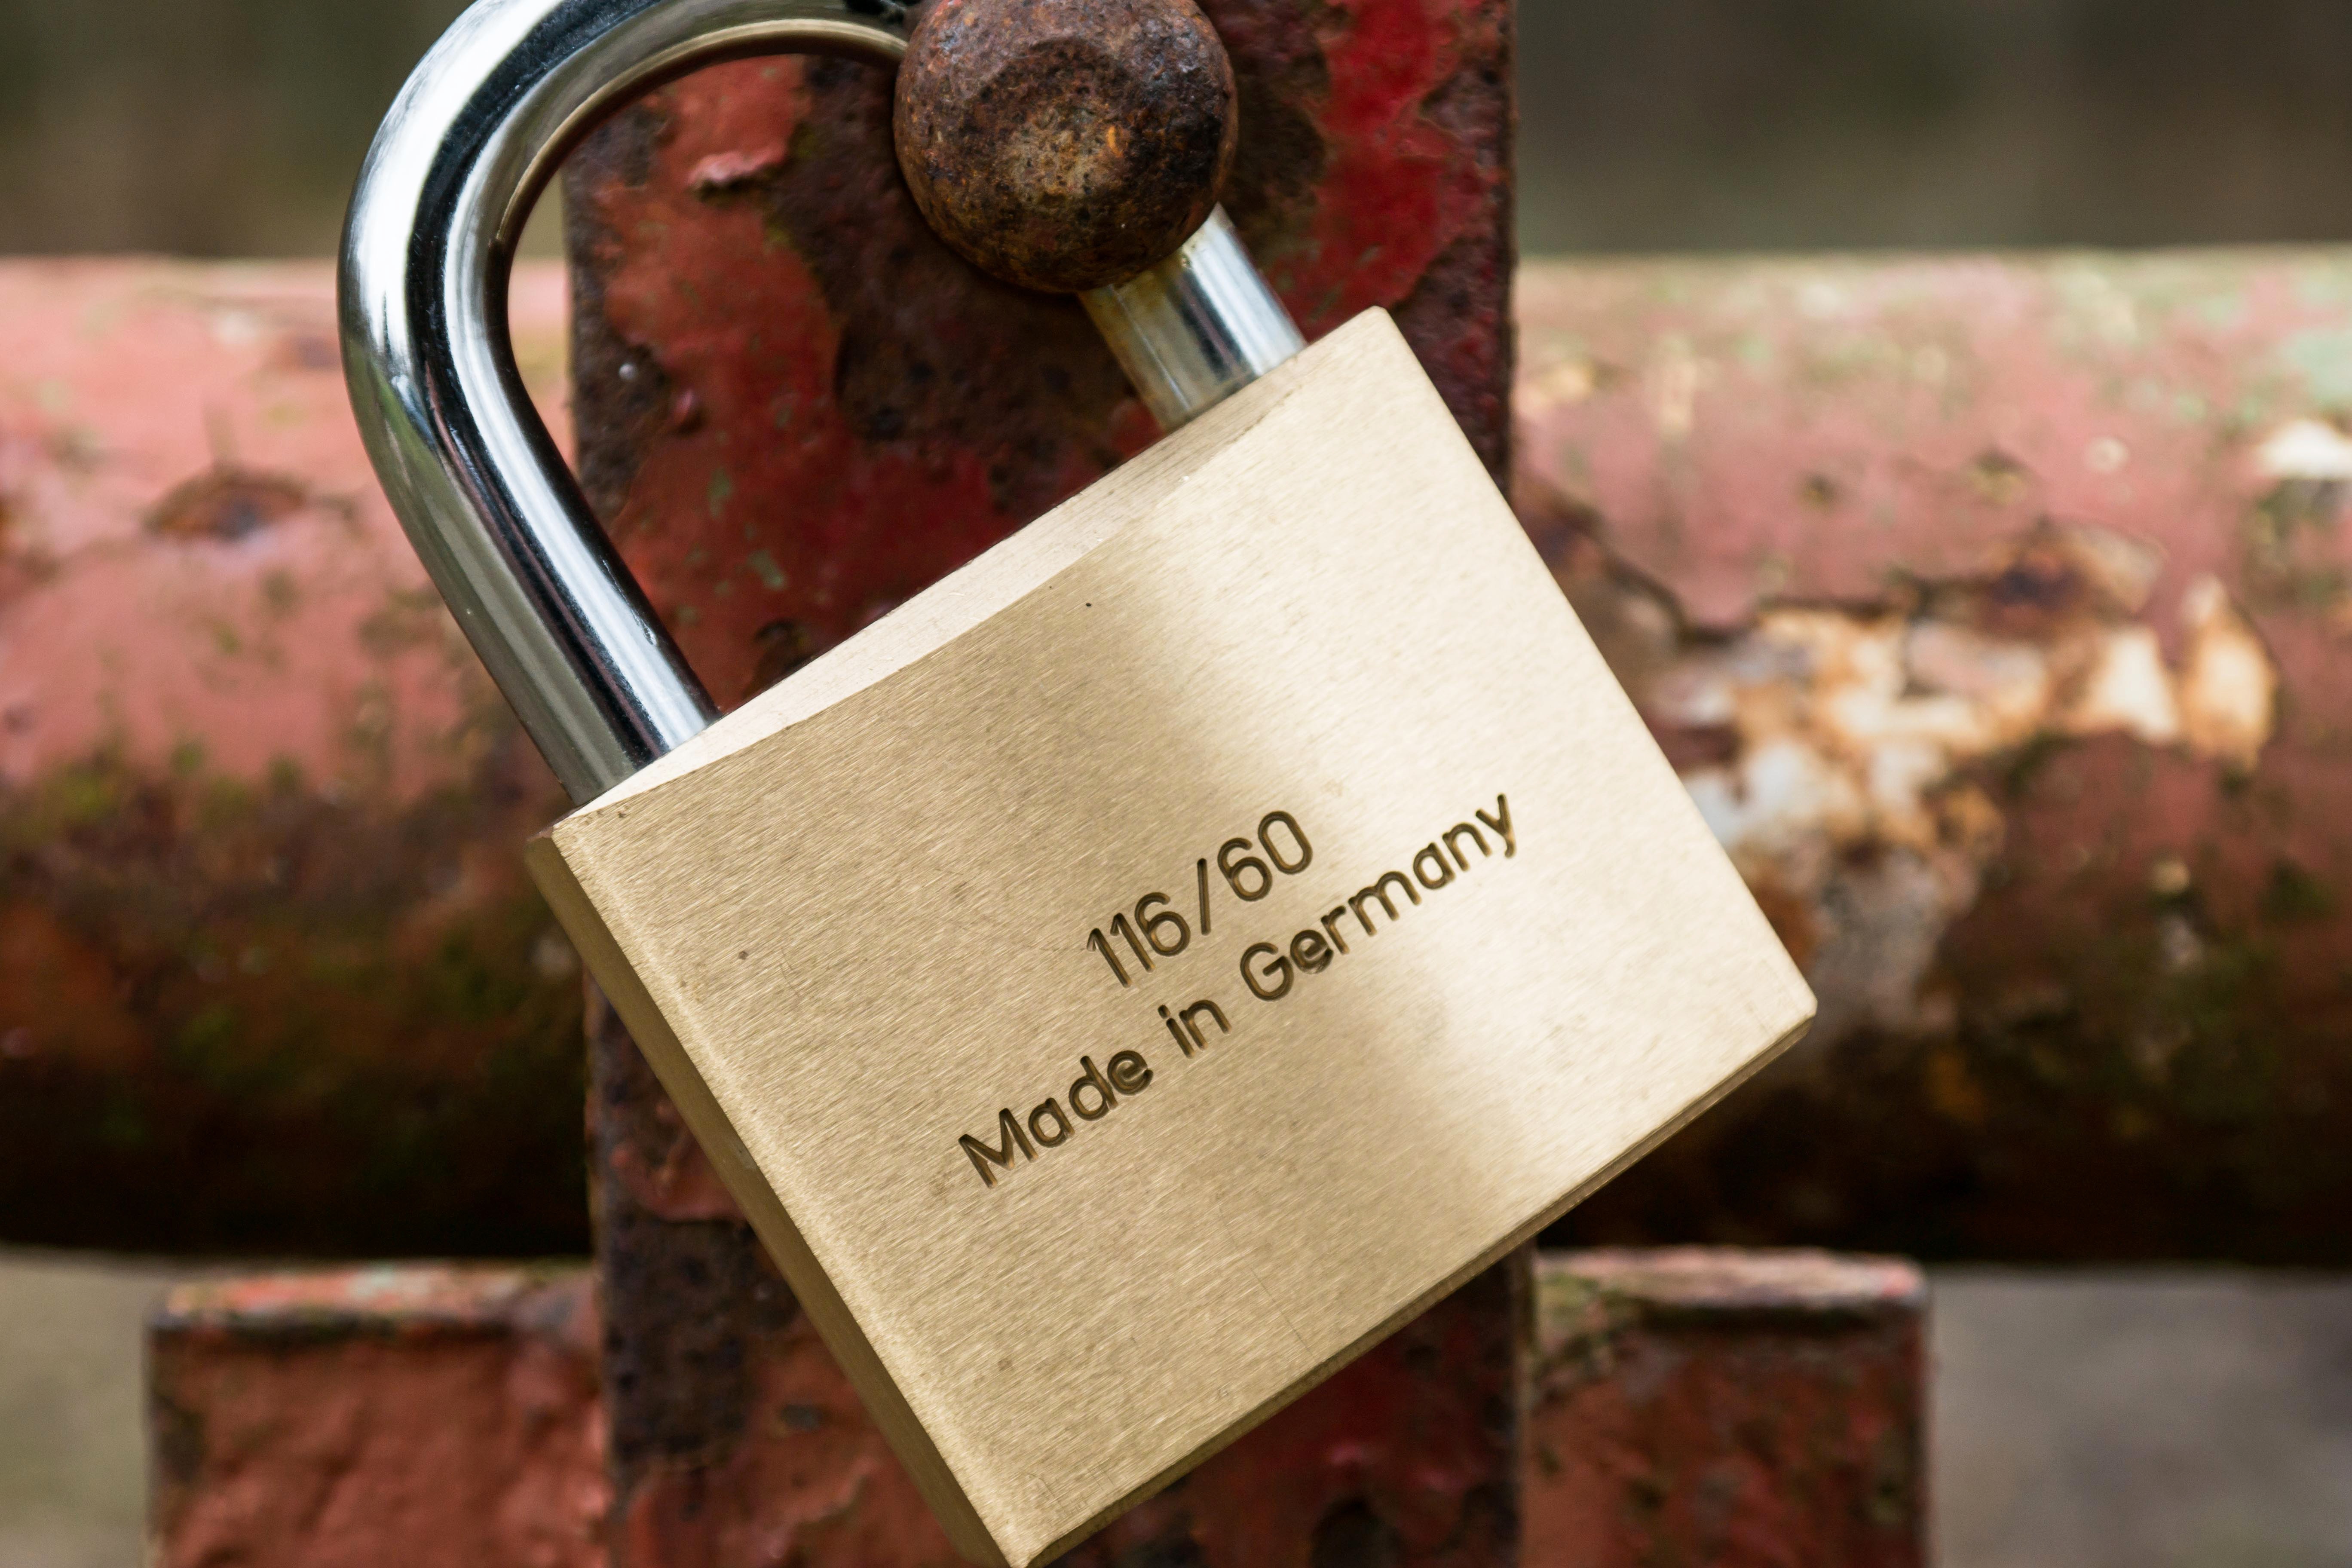
wine, golden, metal, castle, drink, bottle, close, security, wine bottle, padlock, gold, closed, lock, champagne, shiny, to, protect, secure, stainless, backup, capping, shut off, completed, u lock, drinkware, made in germany